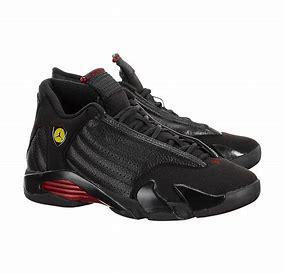
Brand: Jordan
Model: 14 Retro